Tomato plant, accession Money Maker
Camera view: bottom (45 deg); turntable rotation: 30 degrees
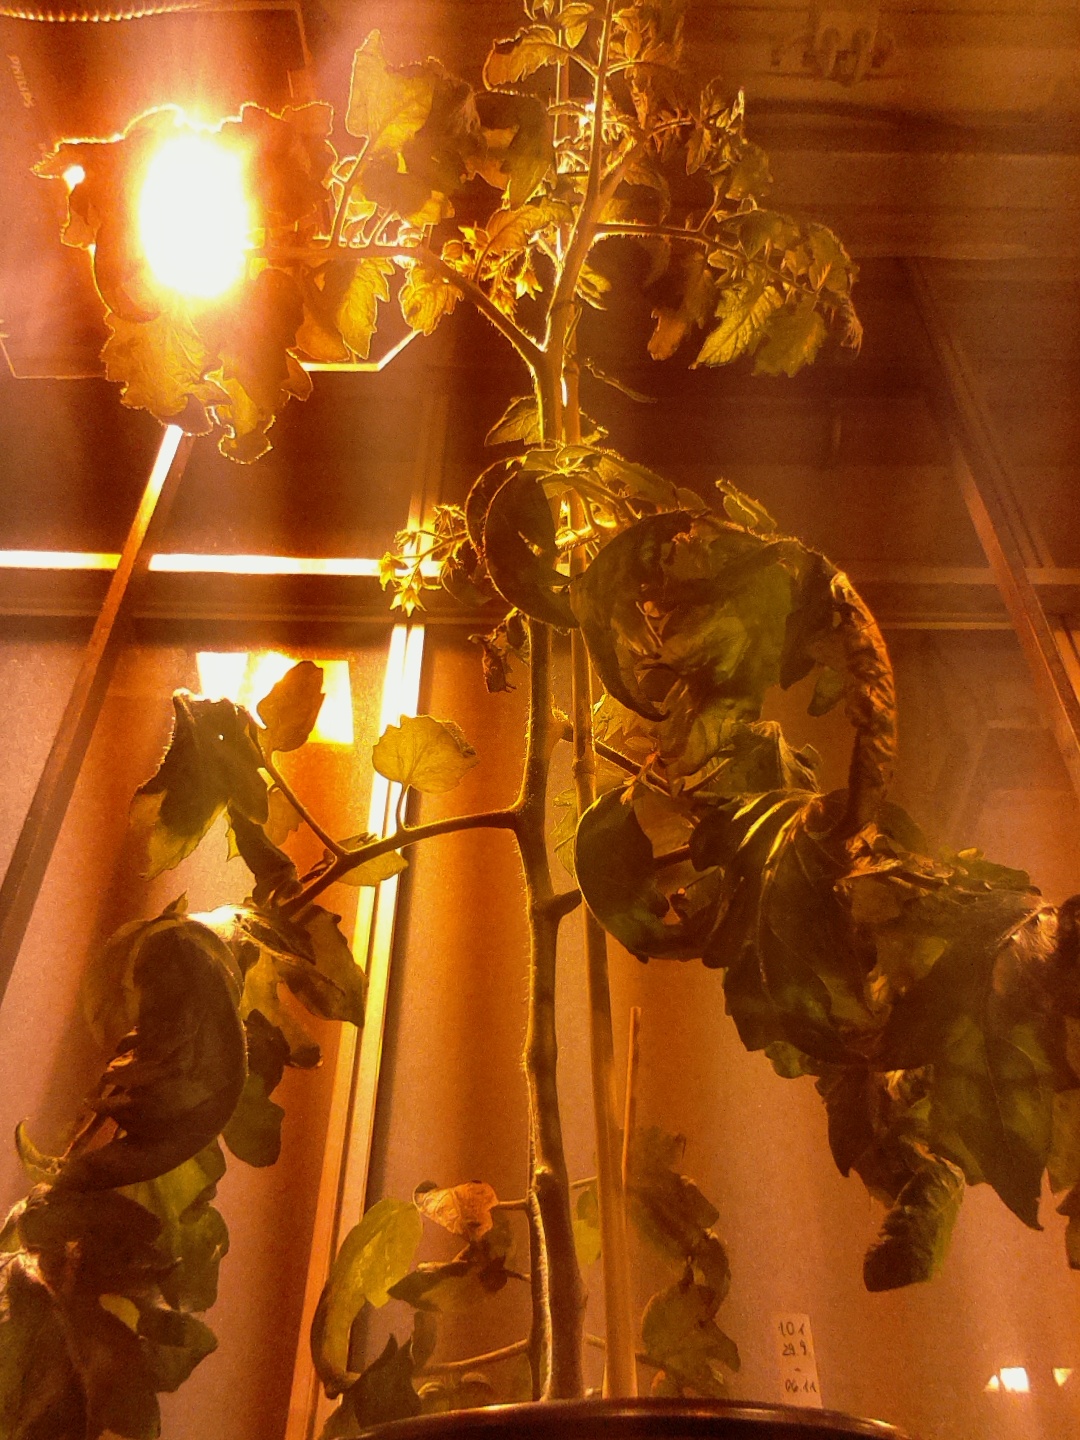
BBCH growth stage 69: End of flowering, 90%-100% of flowers open, more petals falling